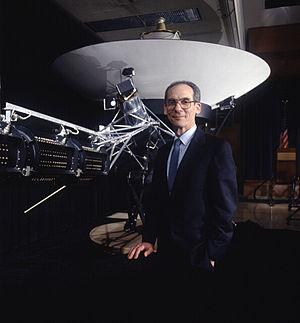
Le programme Voyager est un programme d'exploration robotique de l'agence spatiale américaine dont l'objectif est d'étudier les planètes extérieures du Système solaire. Il comprend deux sondes spatiales identiques Voyager 1 et Voyager 2 lancées en 1977 qui ont survolé les planètes Jupiter, Saturne, Uranus, Neptune ainsi que 48 de leurs satellites. Les données collectées par les 9 instruments portés par chaque sonde en font sans doute la mission d'exploration du Système solaire la plus fructueuse sur le plan scientifique de toute l'histoire spatiale. Les sondes Voyager sont les premières à effectuer un survol d'Uranus et Neptune et les secondes à étudier Jupiter et Saturne après les sondes Pioneer 10 et 11. Voyager 1 et 2 ont permis d'obtenir des informations détaillées sur l'atmosphère de Jupiter, Saturne et Uranus. Elles ont révélé de nombreux détails sur la structure des anneaux de Saturne, permis de découvrir les anneaux de Jupiter et ont fourni les premières images détaillées des anneaux d'Uranus et de Neptune. Les sondes ont découvert en tout 33 nouvelles lunes. Elles ont révélé l'activité volcanique de Io et la structure étrange de la surface de la lune galiléenne Europe.